List of Home and Away characters introduced in 2003

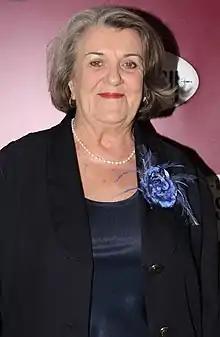
Maggie Kirkpatrick played Vivienne "The Guv" Standish.

Prior to both stints on the serial, Kirkpatrick was best known for her role as prison warder Joan "The Freak" Ferguson on the Australian soap "". "It's been 17 years since Prisoner finished and I've not played any role that was remotely like a prison person in all that time," Kirkpatrick said in an Interview with the "Sun Herald". "And now here I am back behind bars." She told Scott Ellis about her character, "She's a legal person who's been wrongfully incarcerated, She was a magistrate in the children's court who uncovered in her line of work a pedophile ring - stop me if you heard this before - consisting of judges, lawyers and politicians. When she tried to expose them, they set her up and she's in jail." She then described Viv as "tough" but "brains, not brawn". Kirkpatrick expressed a desire to return to the role; "I'm angling to come back, I'd love them to have me back!".